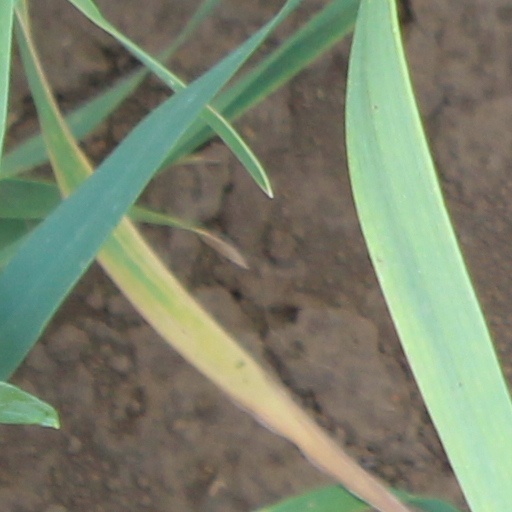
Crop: wheat